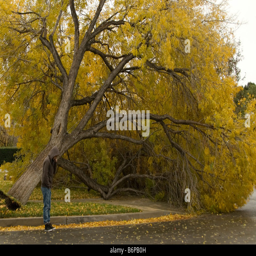
a beautiful tree falls down in the neighborhood when winds blew very fast and fierce